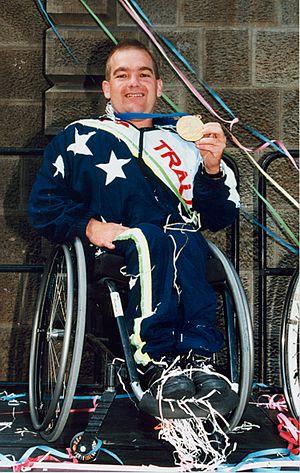
Les Jeux paralympiques d'été de 1996, Xᵉ Jeux paralympiques d’été, se déroulèrent à Atlanta du 16 au 25 août 1996.